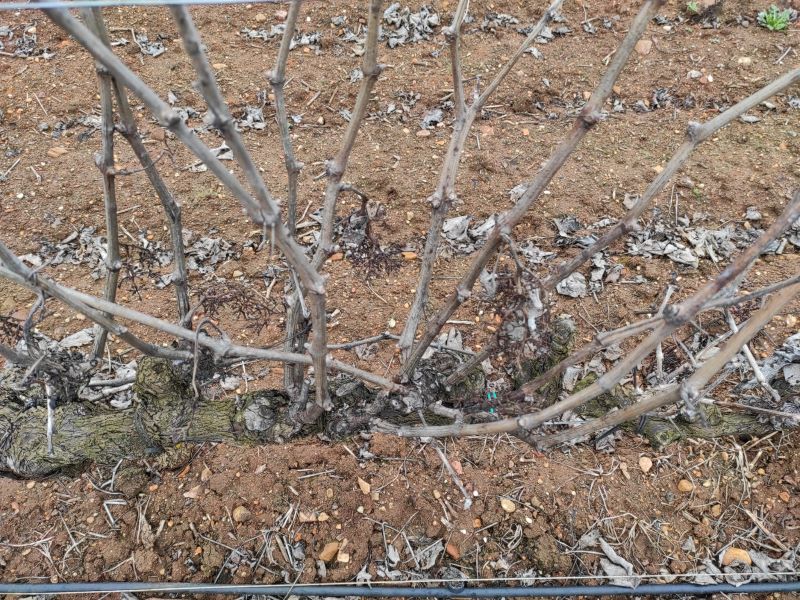
Unpruned shoots: 15
Pruned shoots: 0
Trunks: 2